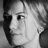
Emotion: happy